Lorenzo Panepinto

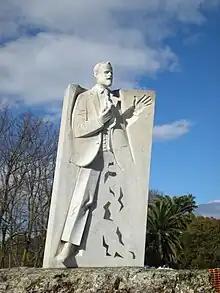
Statue of Lorenzo Panepinto in Santo Stefano Quisquina

In 1907 he traveled to the United States. Many townspeople from San Stefano Quisquina had emigrated to the United States, in particular to Tampa, Florida, where they worked in the cigar-making industry. They had left their country, but not their radical ideas. They fitted in seamlessly with the labour culture of workers from Spanish and Cuban origin in the struggle for better labour conditions.